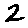
Label: 2